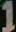
Number: 1